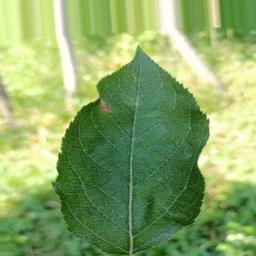
Label: Alternaria